Southern Dairies

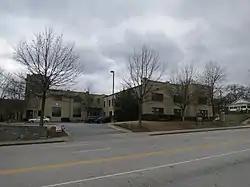
As seen fronting North Avenue

Southern Dairies is a loft office redevelopment of a former dairy production facility and the Empire Manufacturing Company Building located in the Old Fourth Ward neighborhood of Atlanta, Georgia.